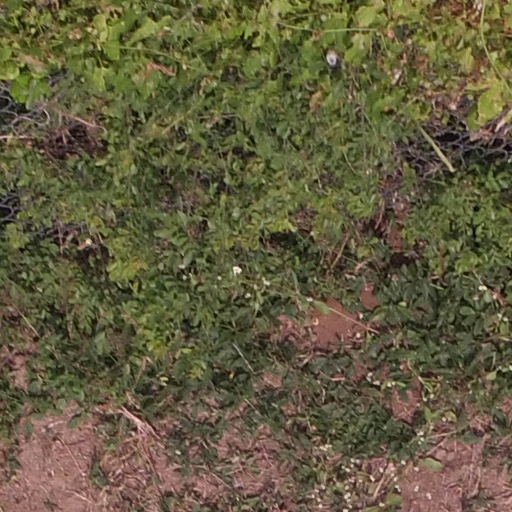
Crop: maize; corn